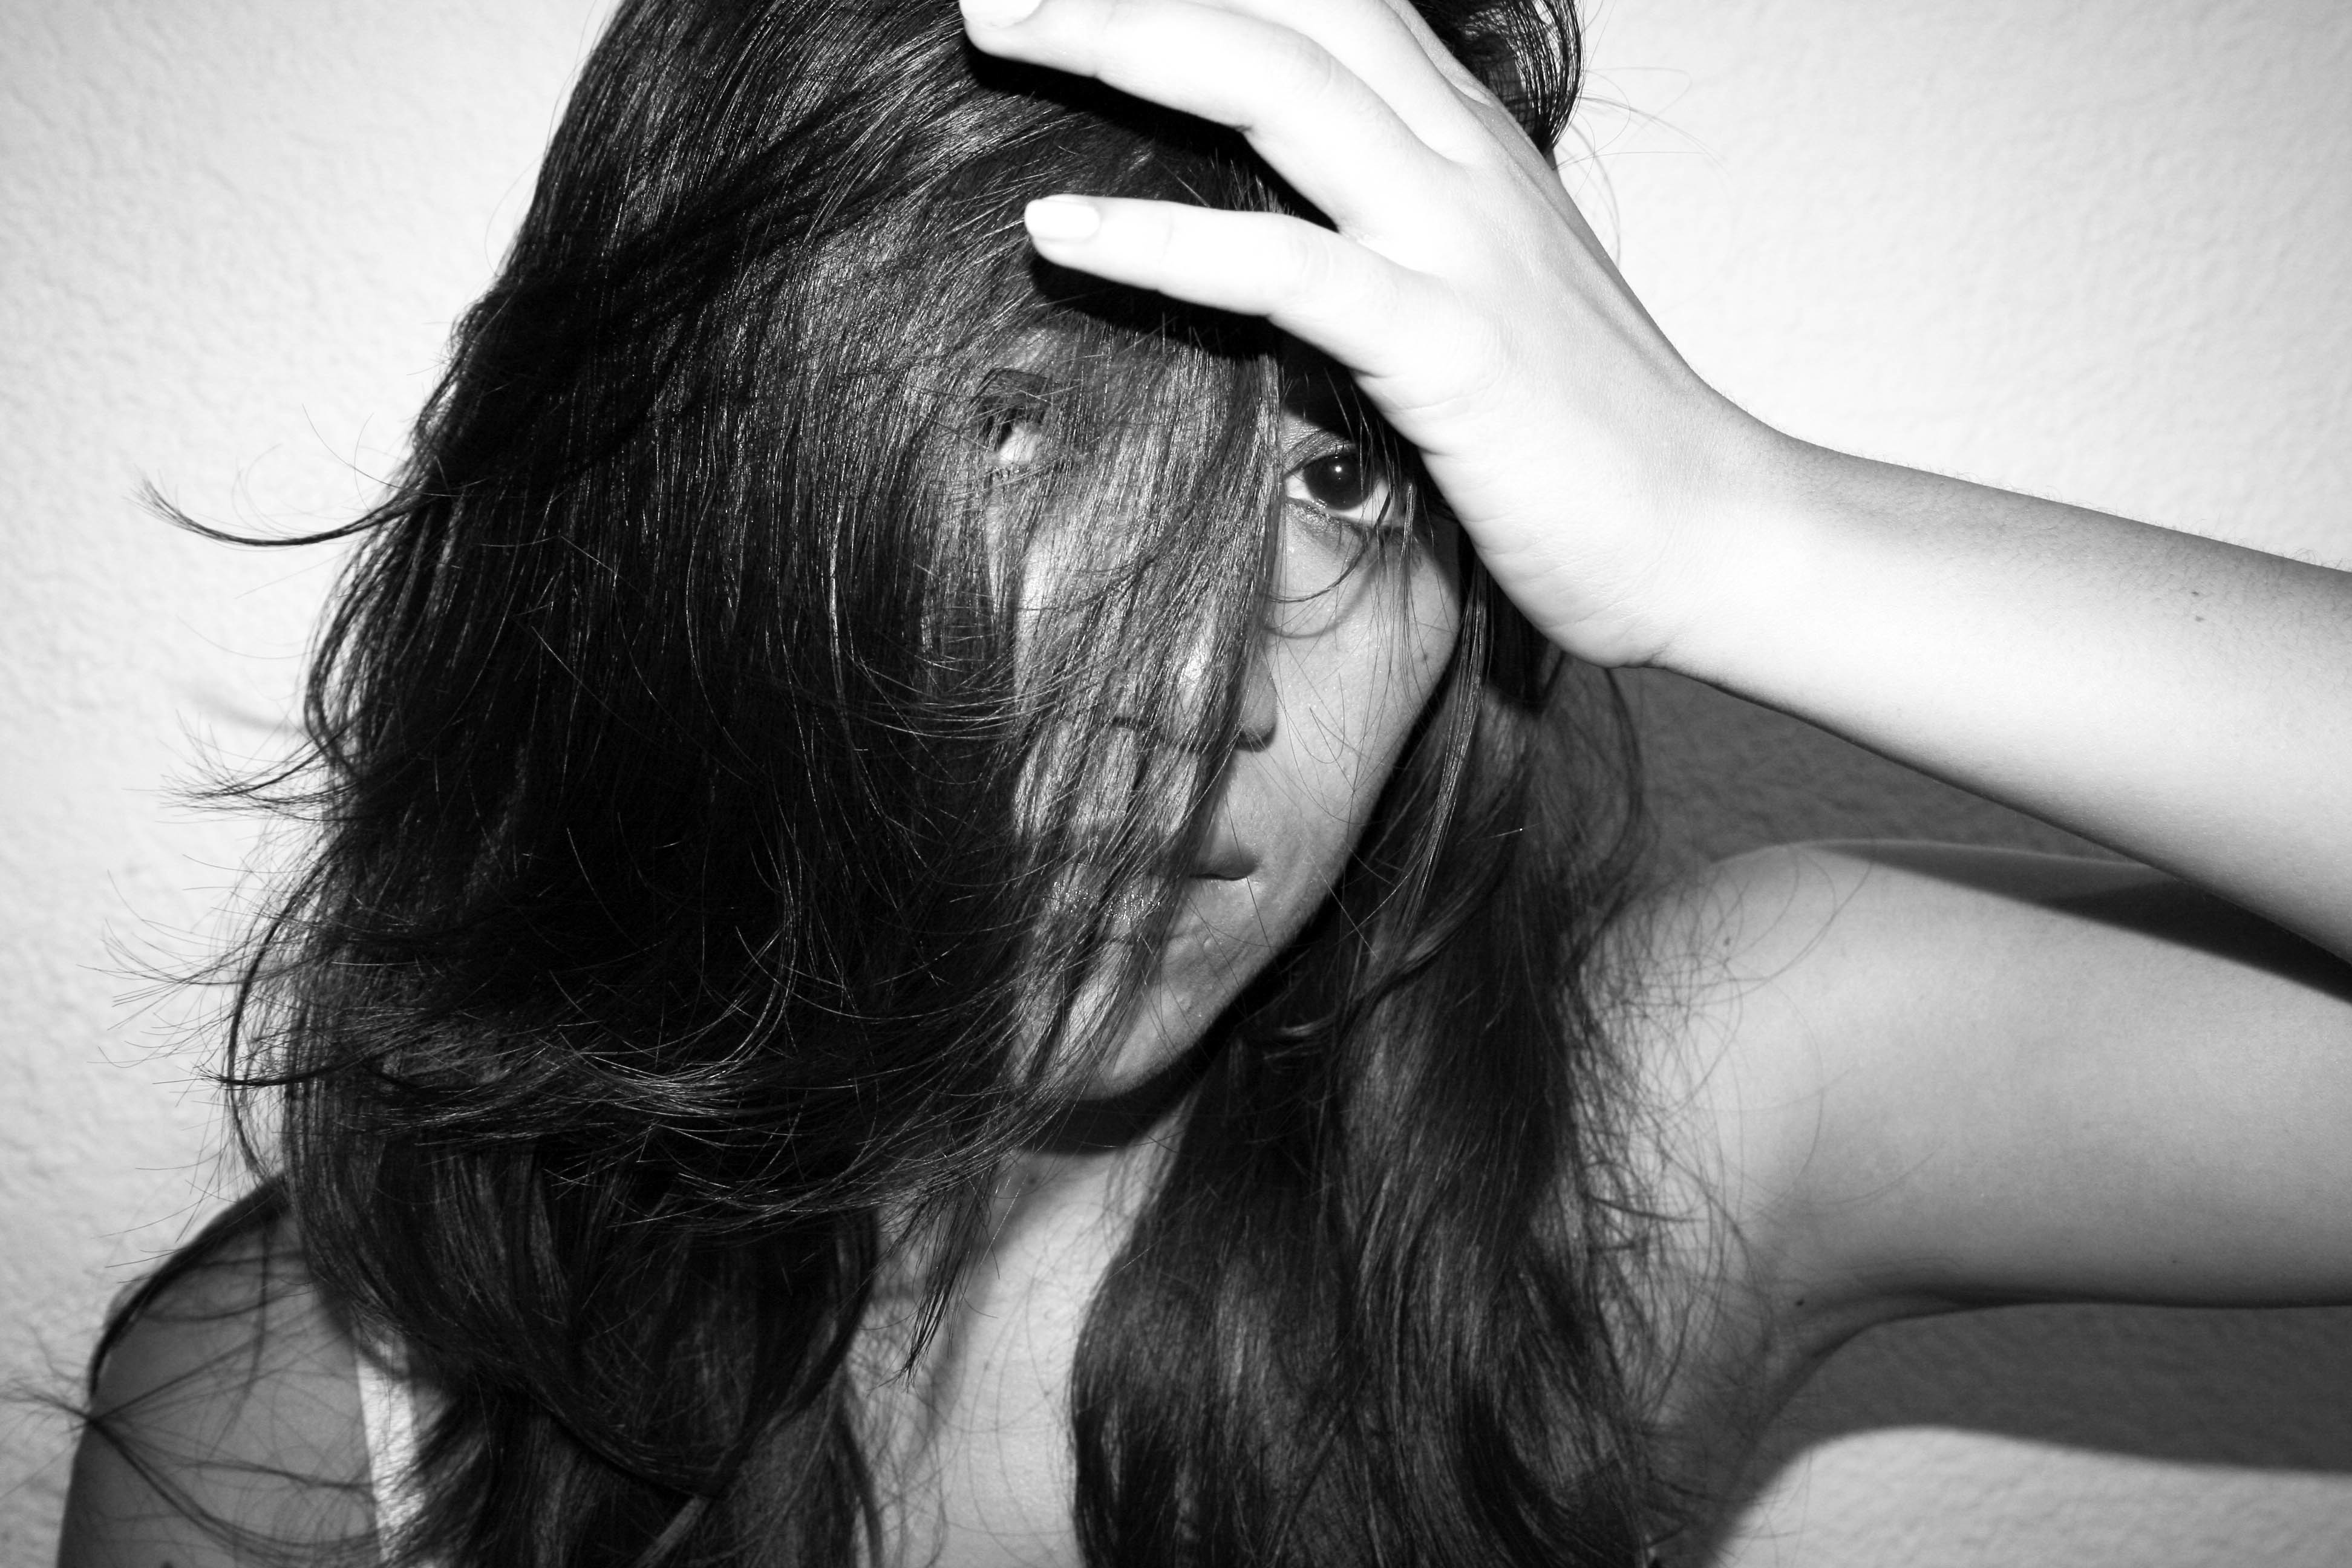
hand, person, black and white, girl, woman, hair, white, photography, portrait, model, black, monochrome, lady, arm, hairstyle, muscle, long hair, close up, head, beauty, emotion, photo shoot, sense, monochrome photography, art model